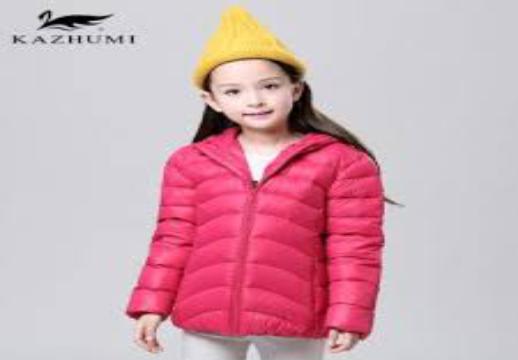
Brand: KaZhuMi
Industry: Clothes